Dark State (film)

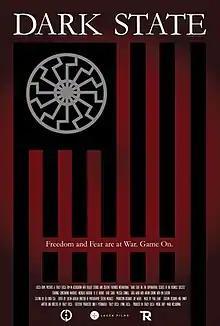
Poster

Dark State is a 2021 American mystery crime drama thriller film written and directed by Tracy Lucca. The film stars K. O'Rourke, Nicholas Baroudi, Melissa Connell, Constantine Maroulis, Antonio Corone and Katie Stahl. The film's art director was David Keane. The film had a limited release in the United States on March 19, 2021.